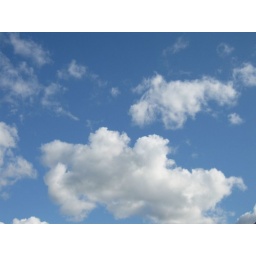
Sarah thought this cloud looked like t men in a boat